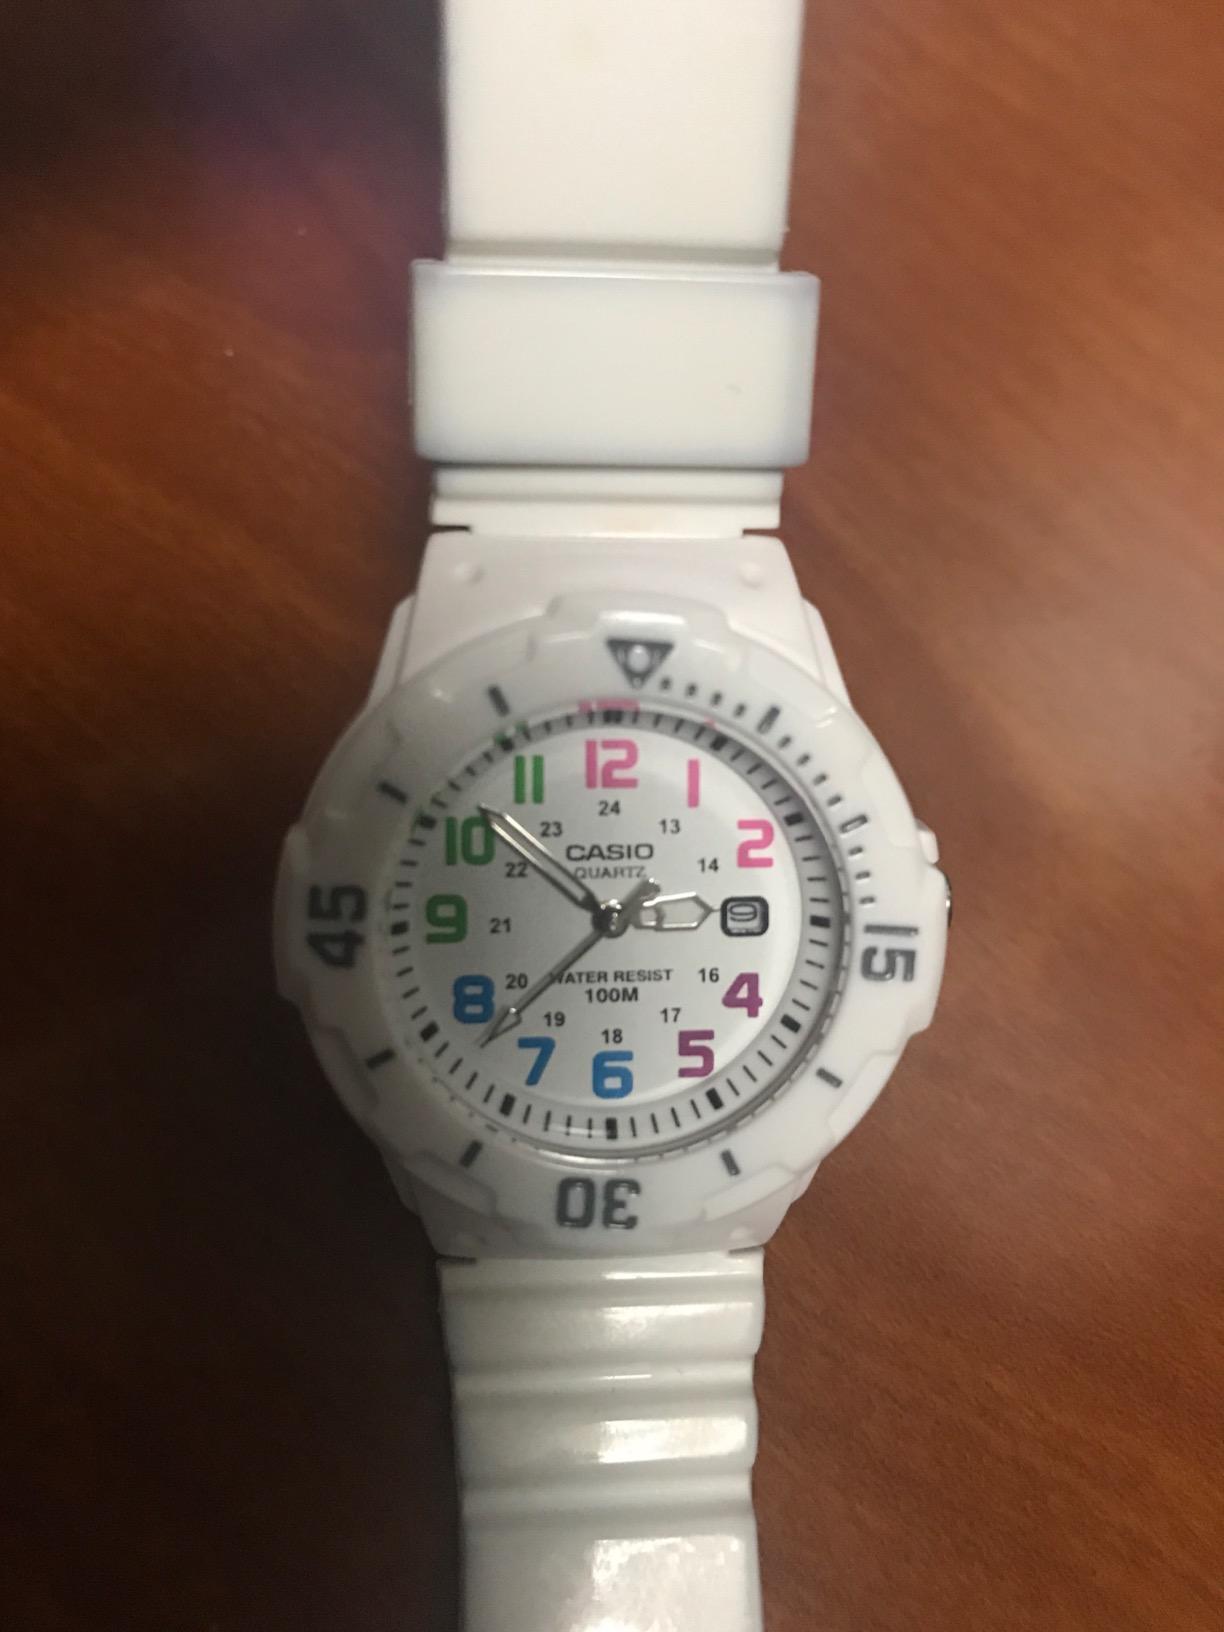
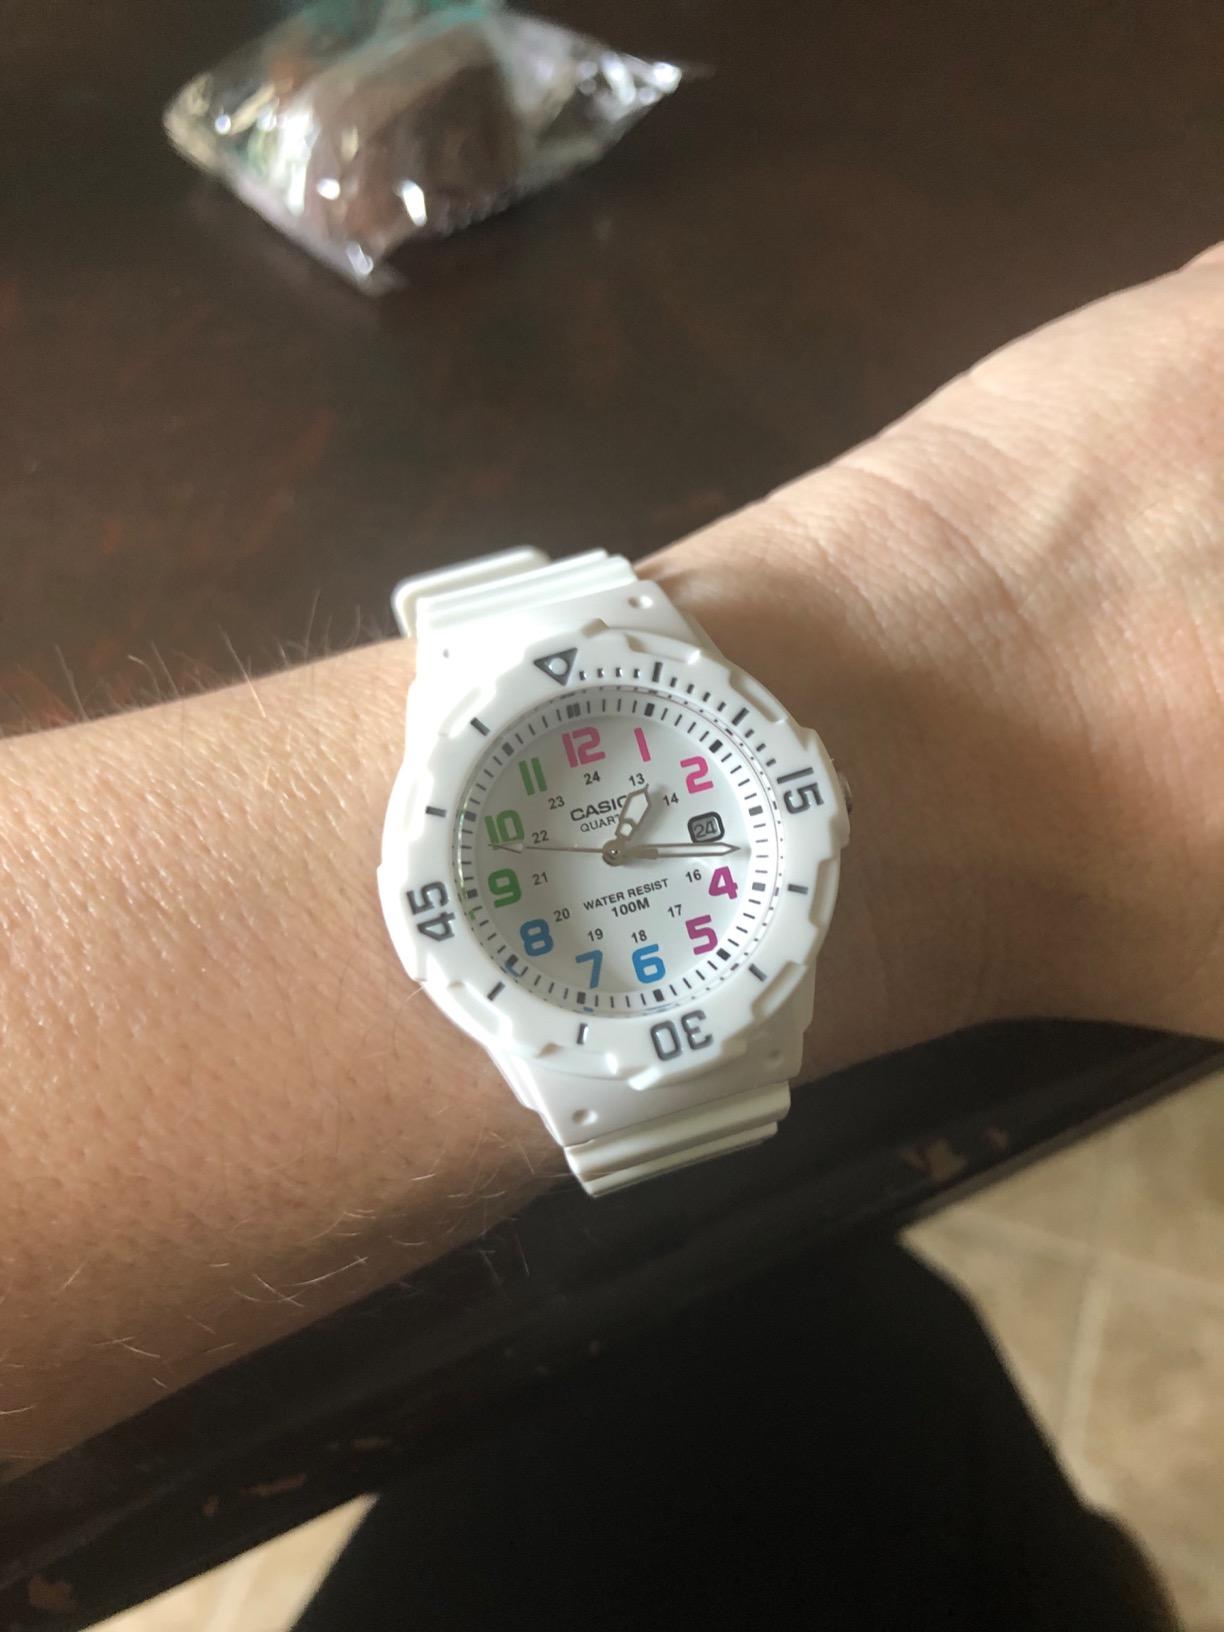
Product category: accessories_watch
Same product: yes